Mikhail Panikakha

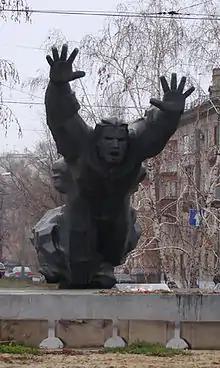
Panikakha monument in Volgograd

At the site of Panikakha's death, there is a monument, which was erected on 8 May 1975. The monument was sculptured by R.P. Kharitonov and Yu. Belosov. It is located at the intersection of the Avenue of Metallurgists and Tarachantsev Street. A street in Volgograd is named after him. His name is also inscribed on the memorial plaque at the mass grave on Mamayev Kurgan. There is a plaque in both Mohyliv village and Dnipro (formerly Dnipropetrovsk). On 16 November 2013, a monument to Panikakha in Dnipropetrovsk was unveiled.